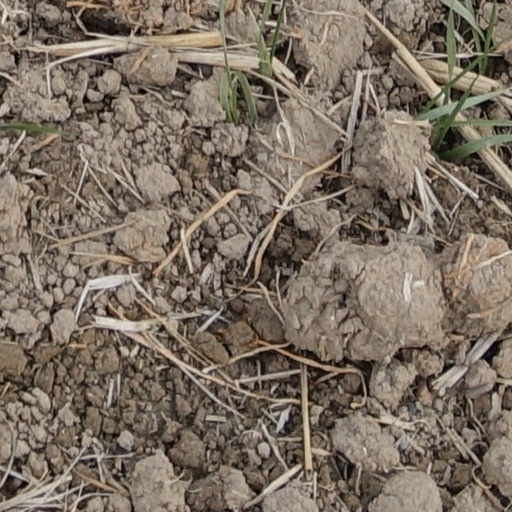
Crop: wheat